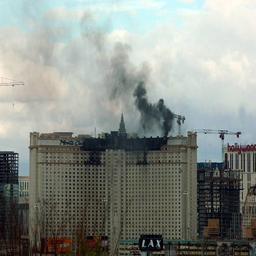
smoke rises during a fire .